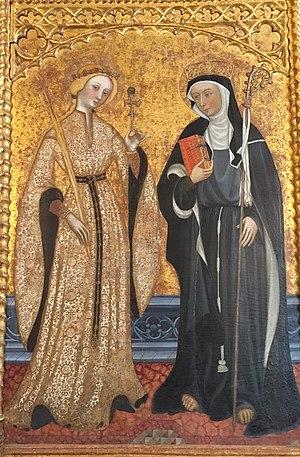
Centre du retable par Pere Serra (1403-1408).
Sainte Eulalie de Barcelone, née en 289 et morte en 304, est une martyre chrétienne.
Sainte Claire, née Chiara Offreduccio di Favarone à Assise le 16 juillet 1194 dans une famille de la noblesse, morte dans cette même ville le 11 août 1253, disciple de saint François d'Assise est la fondatrice de l'ordre des Pauvres Dames, déclarée sainte par l'Église catholique romaine.